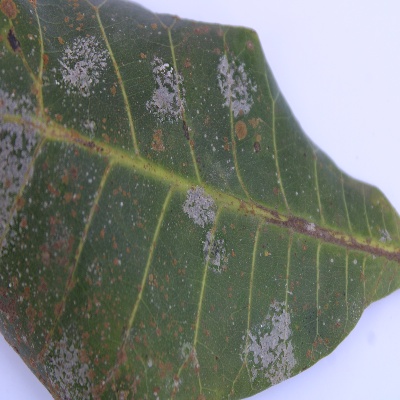
Crop: Cashew
Condition: red rust